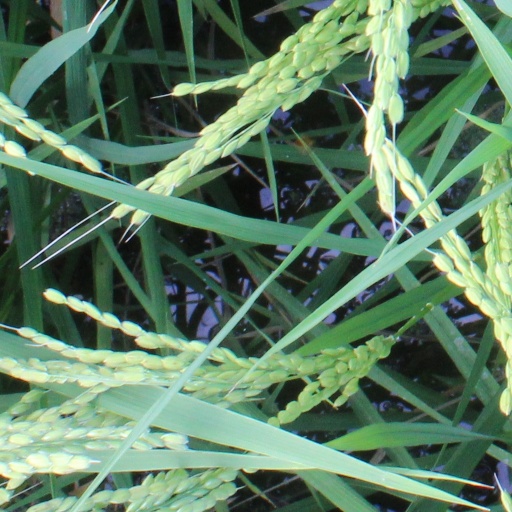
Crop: rice